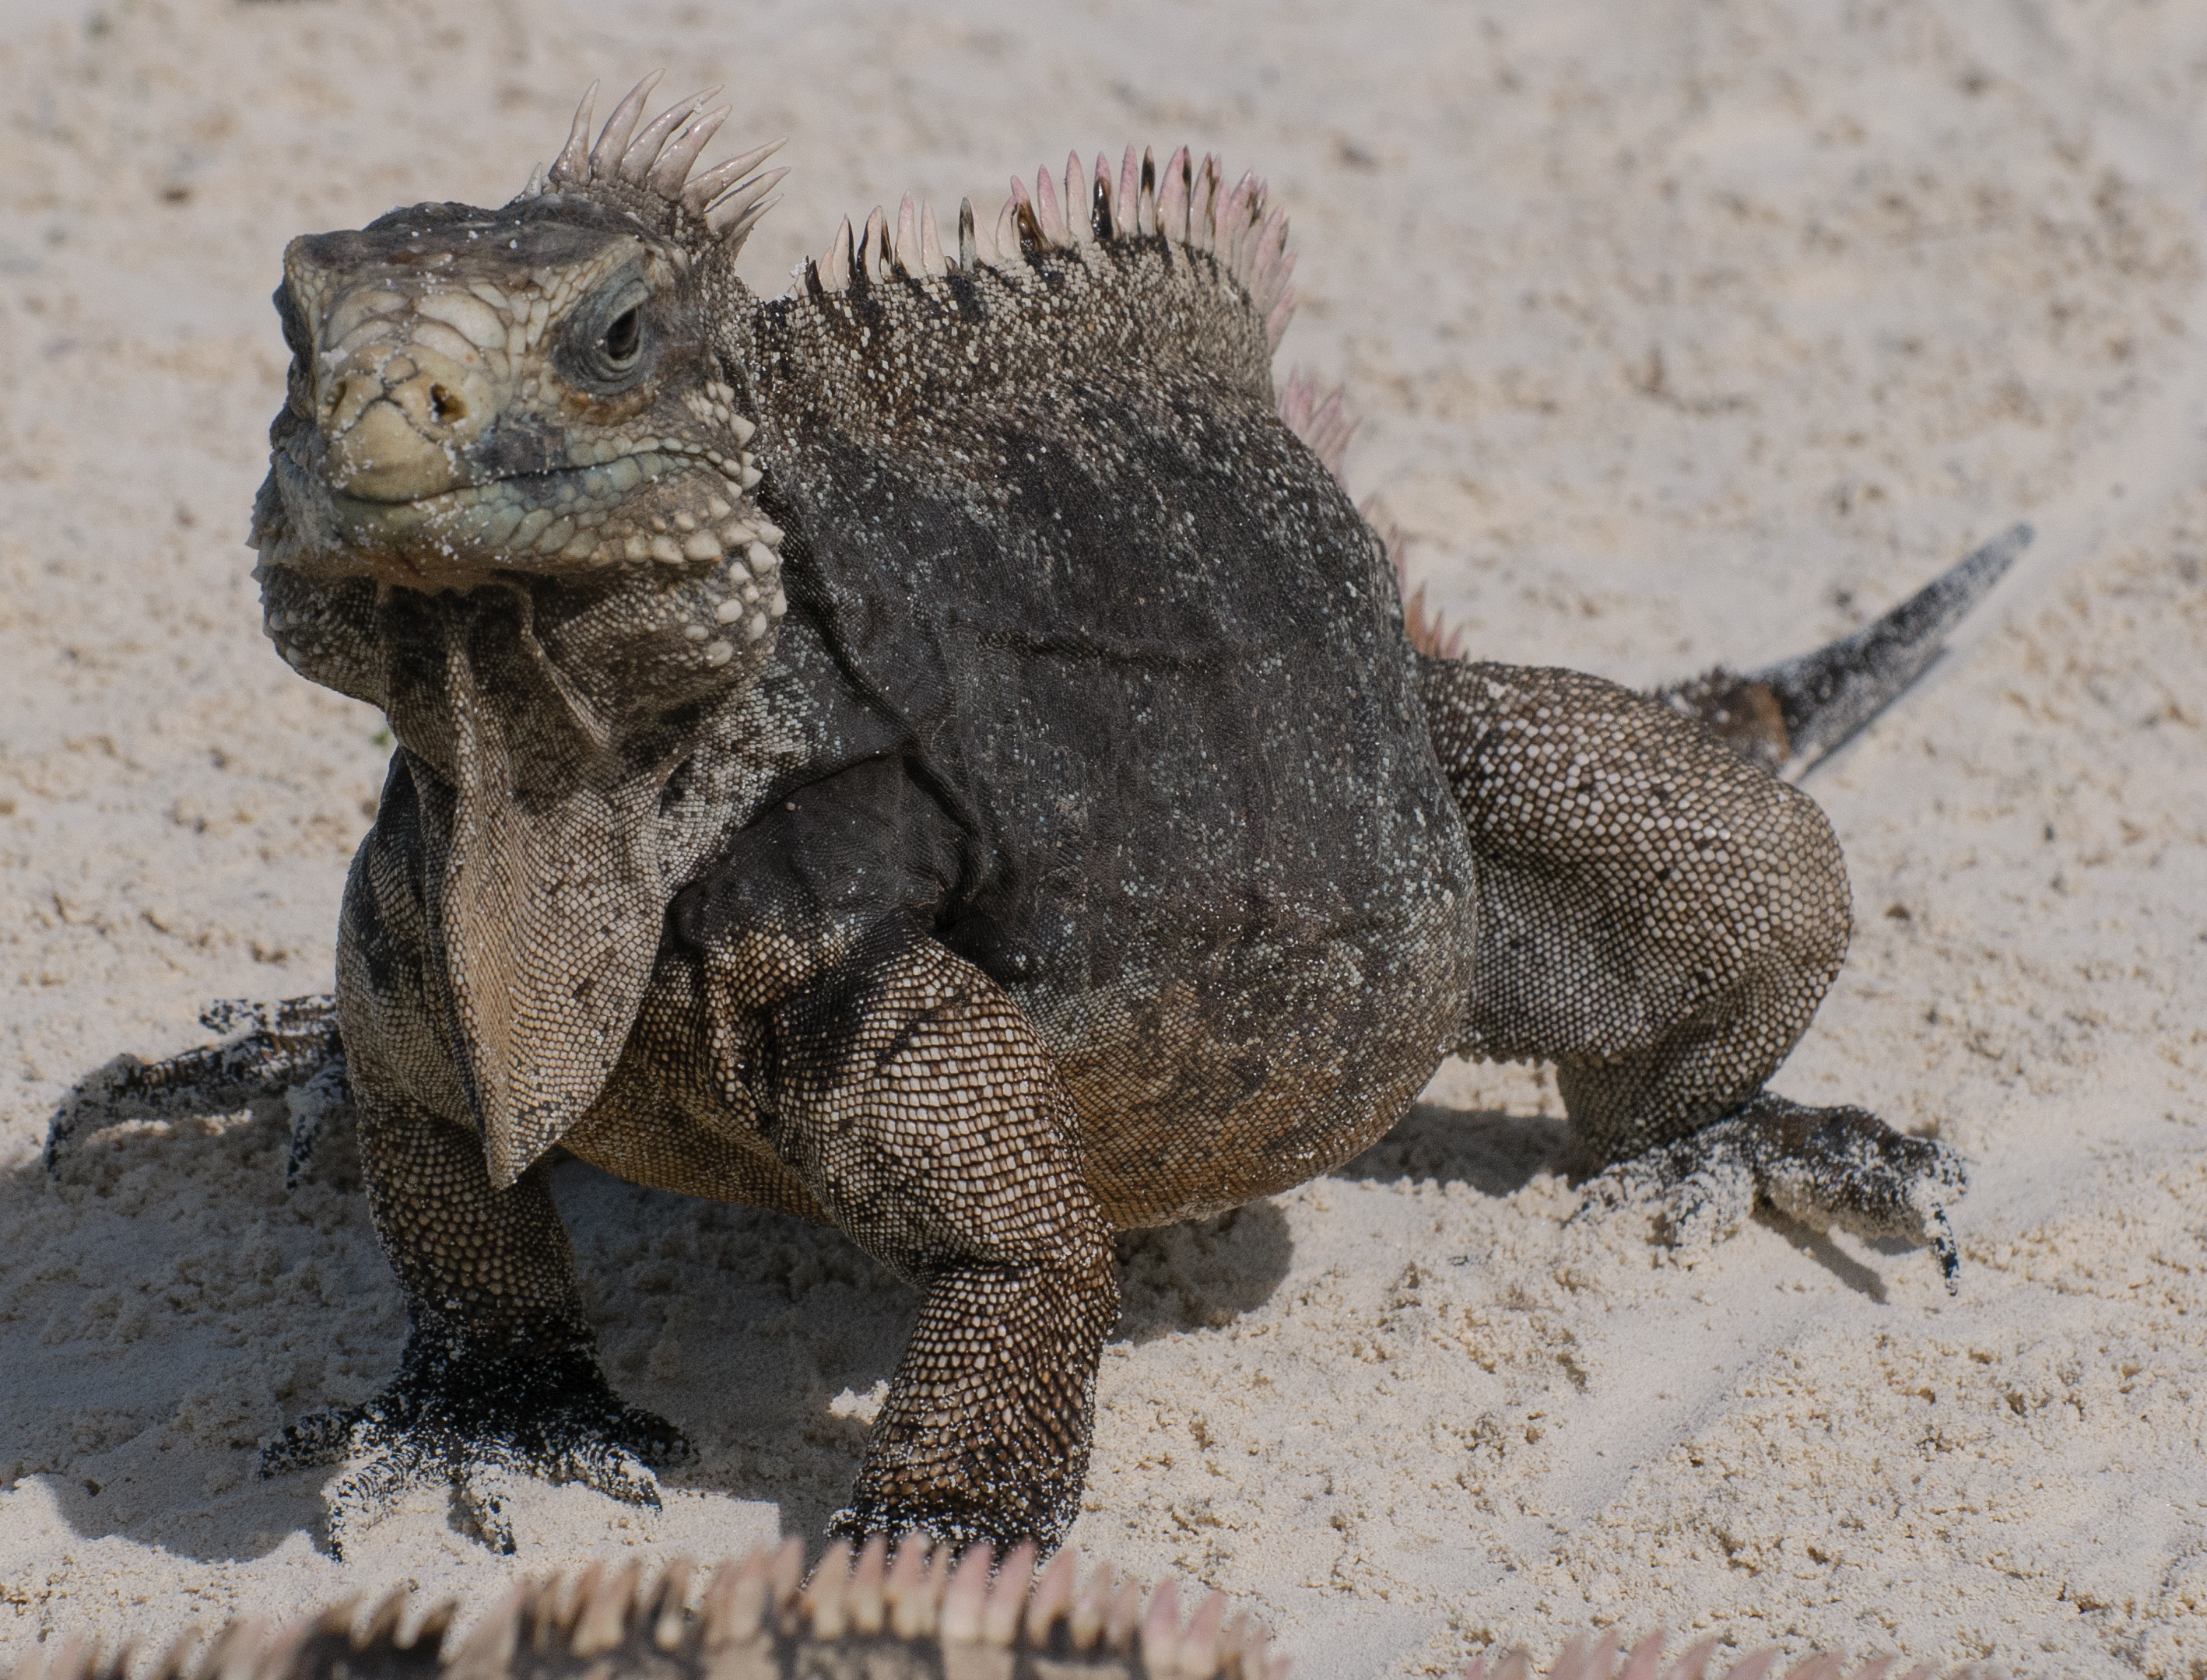
wildlife, reptile, iguana, fauna, lizard, cuba, vertebrate, cayolargo, d300, agamidae, agama, scaled reptile